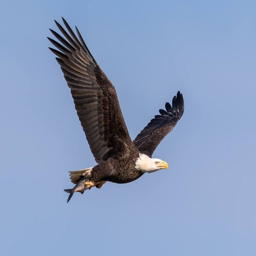
biological species taking his catch into the trees .